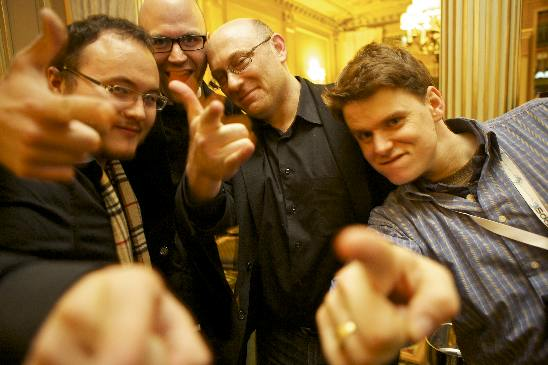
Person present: Yes